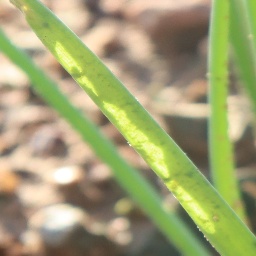
Label: Iris yellow virus